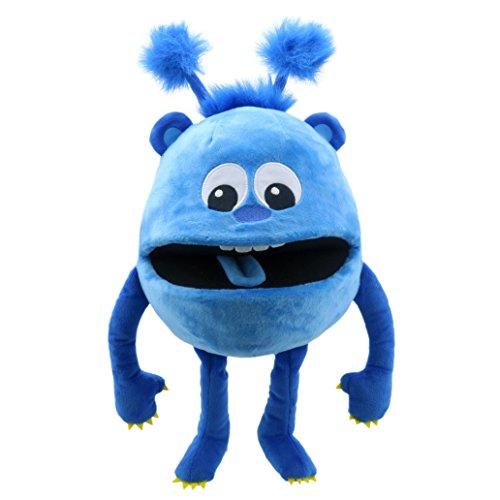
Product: The Puppet Company Baby Monsters Blue Monster Hand Puppet
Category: Toys & Games | Puppets & Puppet Theaters | Hand Puppets
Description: Every 'baby Monster' is as large as a melon with a huge mouth so they can talk, shout, and sing with a bit of help from you.
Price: $25.00
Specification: ProductDimensions:8x8x13inches|ItemWeight:7ounces|ShippingWeight:7ounces(Viewshippingratesandpolicies)|DomesticShipping:ItemcanbeshippedwithinU.S.|InternationalShipping:ThisitemcanbeshippedtoselectcountriesoutsideoftheU.S.LearnMore|ASIN:B06XGGM7T5|Itemmodelnumber:PC004401|Manufacturerrecommendedage:18monthsandup